Tien Shinhan

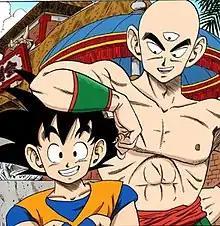
Tien Shinhan (right) with Goku, drawn by Akira Toriyama and digitally colored by Shueisha.

, known as Tenshinhan in Japanese media and Viz Media's release of the manga, is a fictional character in the "Dragon Ball" franchise created by Akira Toriyama. He made his appearance in chapter #113 "The 22nd Tenkaichi Budōkai", first published in "Weekly Shōnen Jump" magazine on February 24, 1987, entering the World Martial Arts Tournament to defeat Son Goku and his fellow-students. However, he later teams up with them to defeat King Piccolo, accompanied by his best friend Chiaotzu. Tien becomes Goku's rival for a period and is notable for being the first person in the series to fly using and to use the technique.